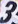
Number: 3